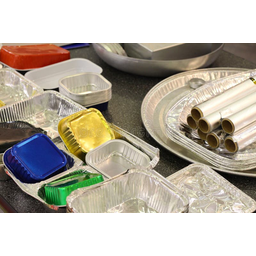
Label: metal